Emil Yde

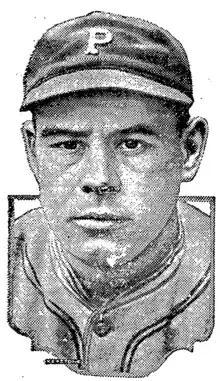

Emil Ogden Yde (January 28, 1900 – December 4, 1968) was an American left-handed professional baseball pitcher. He played all or part of four seasons in Major League Baseball for the Pittsburgh Pirates (1924–27) and Detroit Tigers in 1929. As a rookie in 1924, Yde led the National League in shutouts with four and in winning percentage (.842) with a Win–loss record of 16–3.